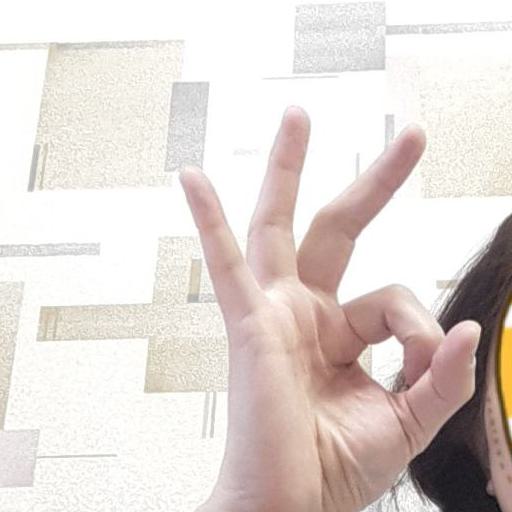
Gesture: ok